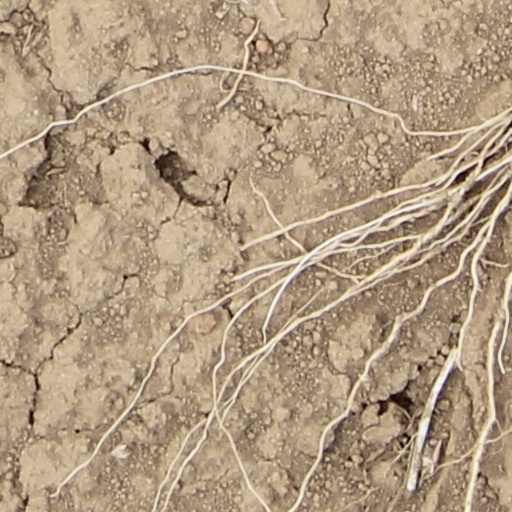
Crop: wheat